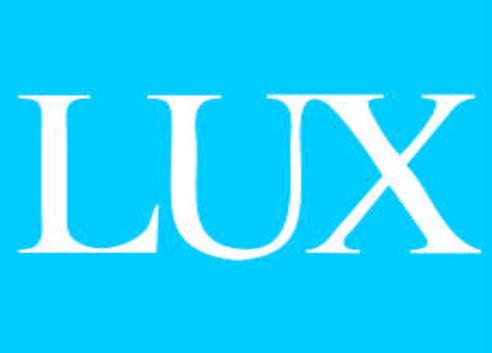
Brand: Lux
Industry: Necessities